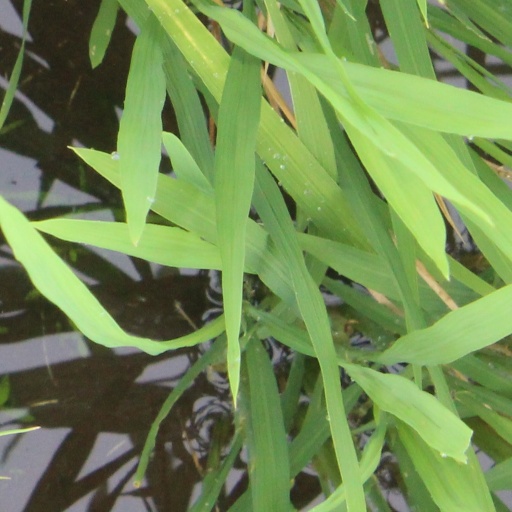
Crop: rice